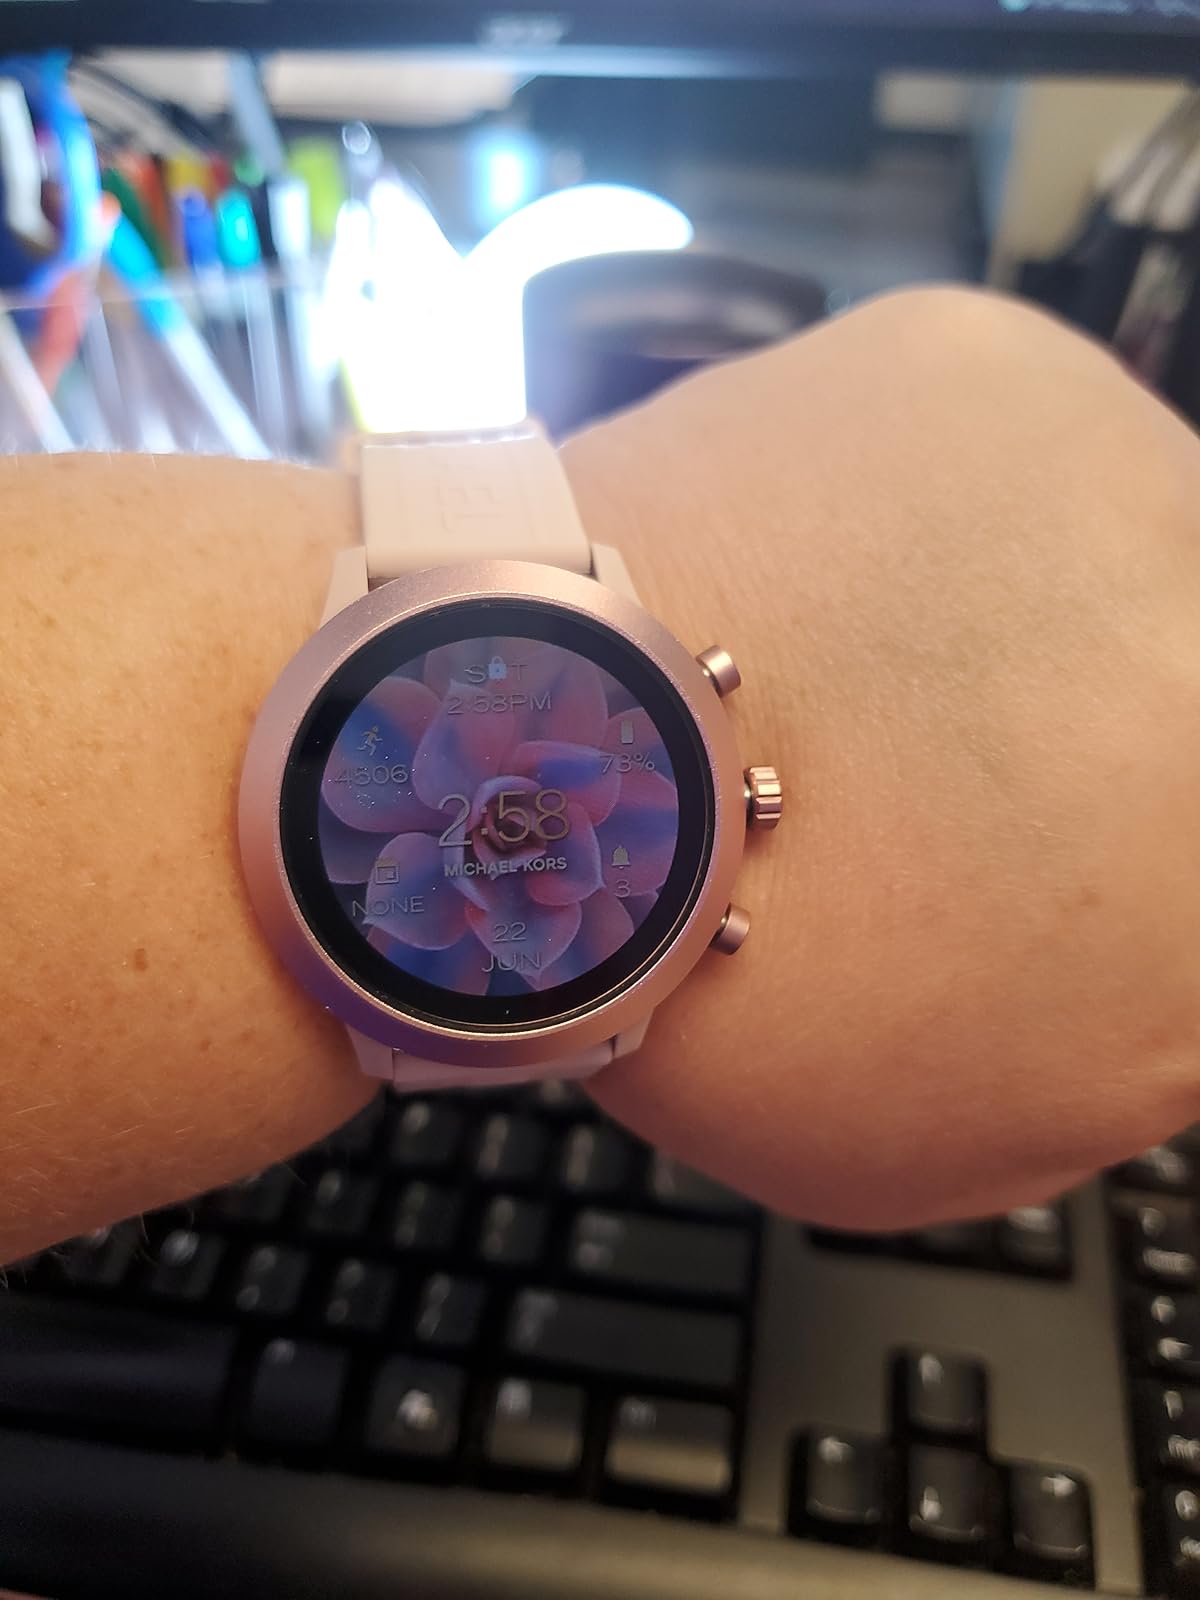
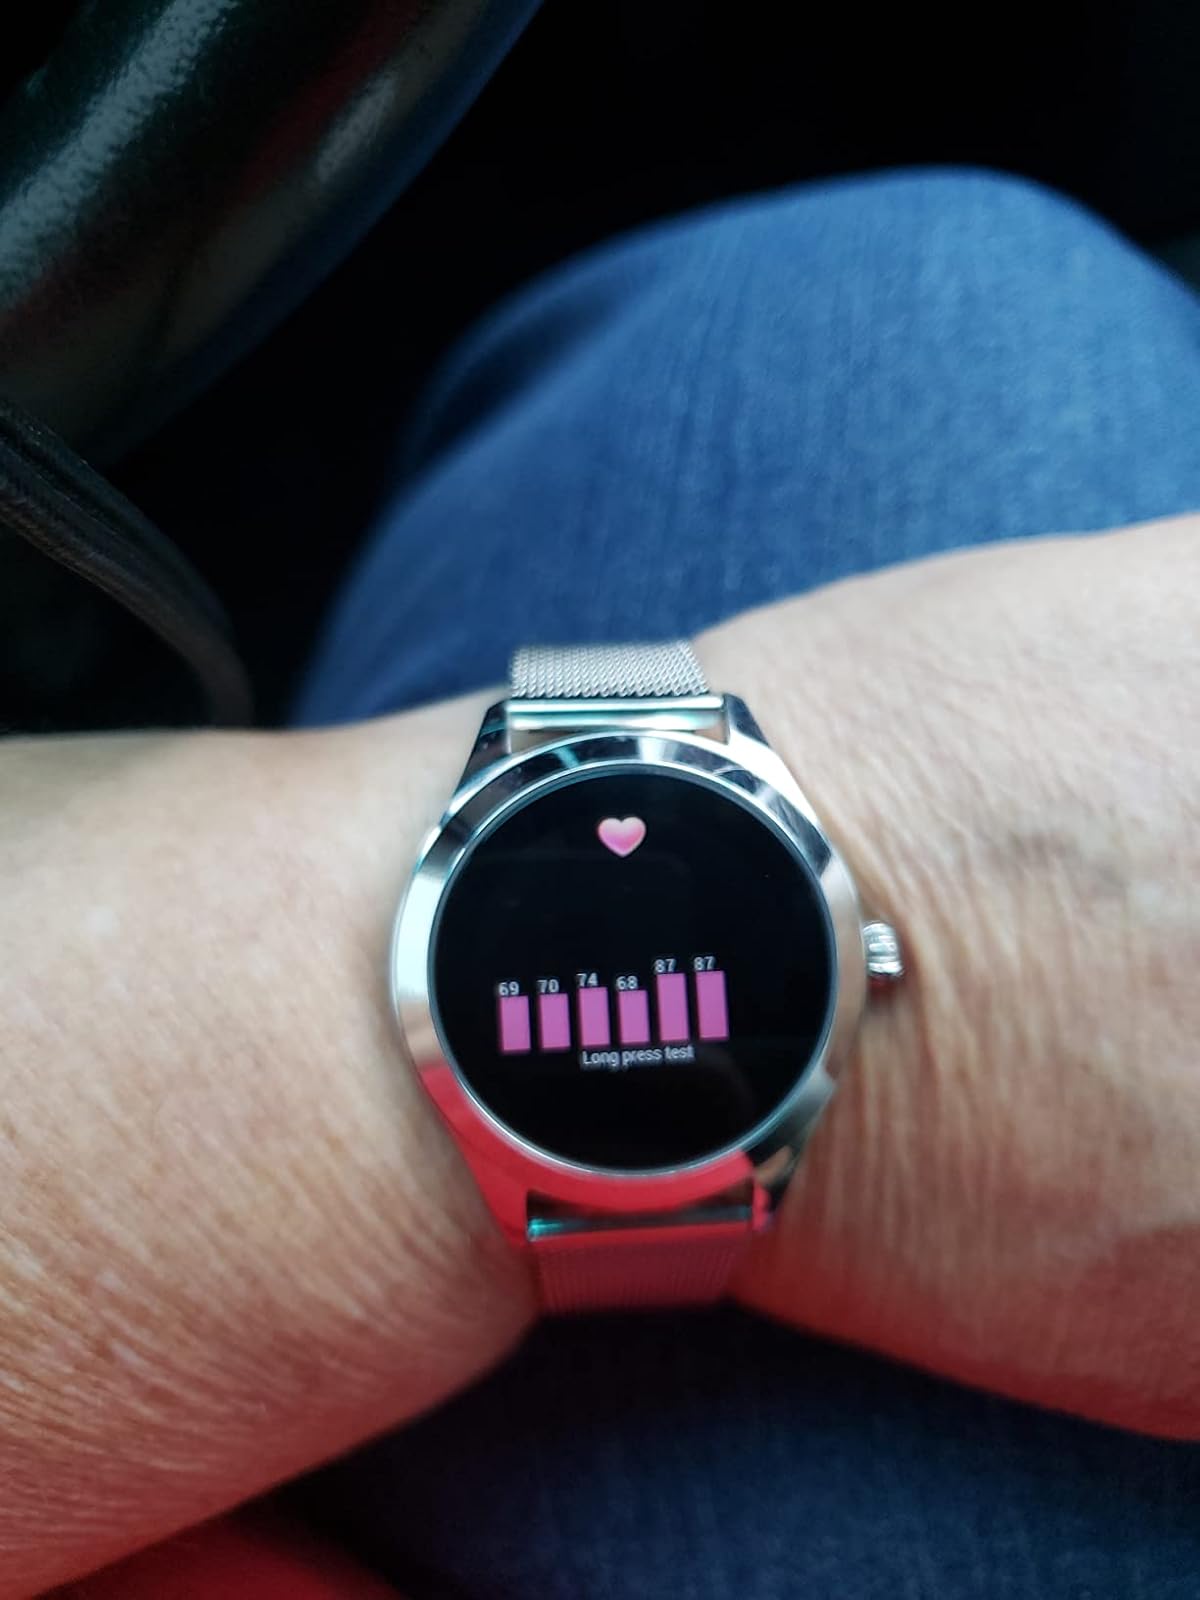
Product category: smartwatch
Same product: no